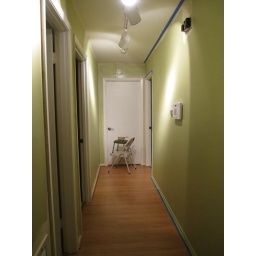
so i'm painting a couple walls in my house &amp;quot;asparagus.&amp;quot; LOVE.